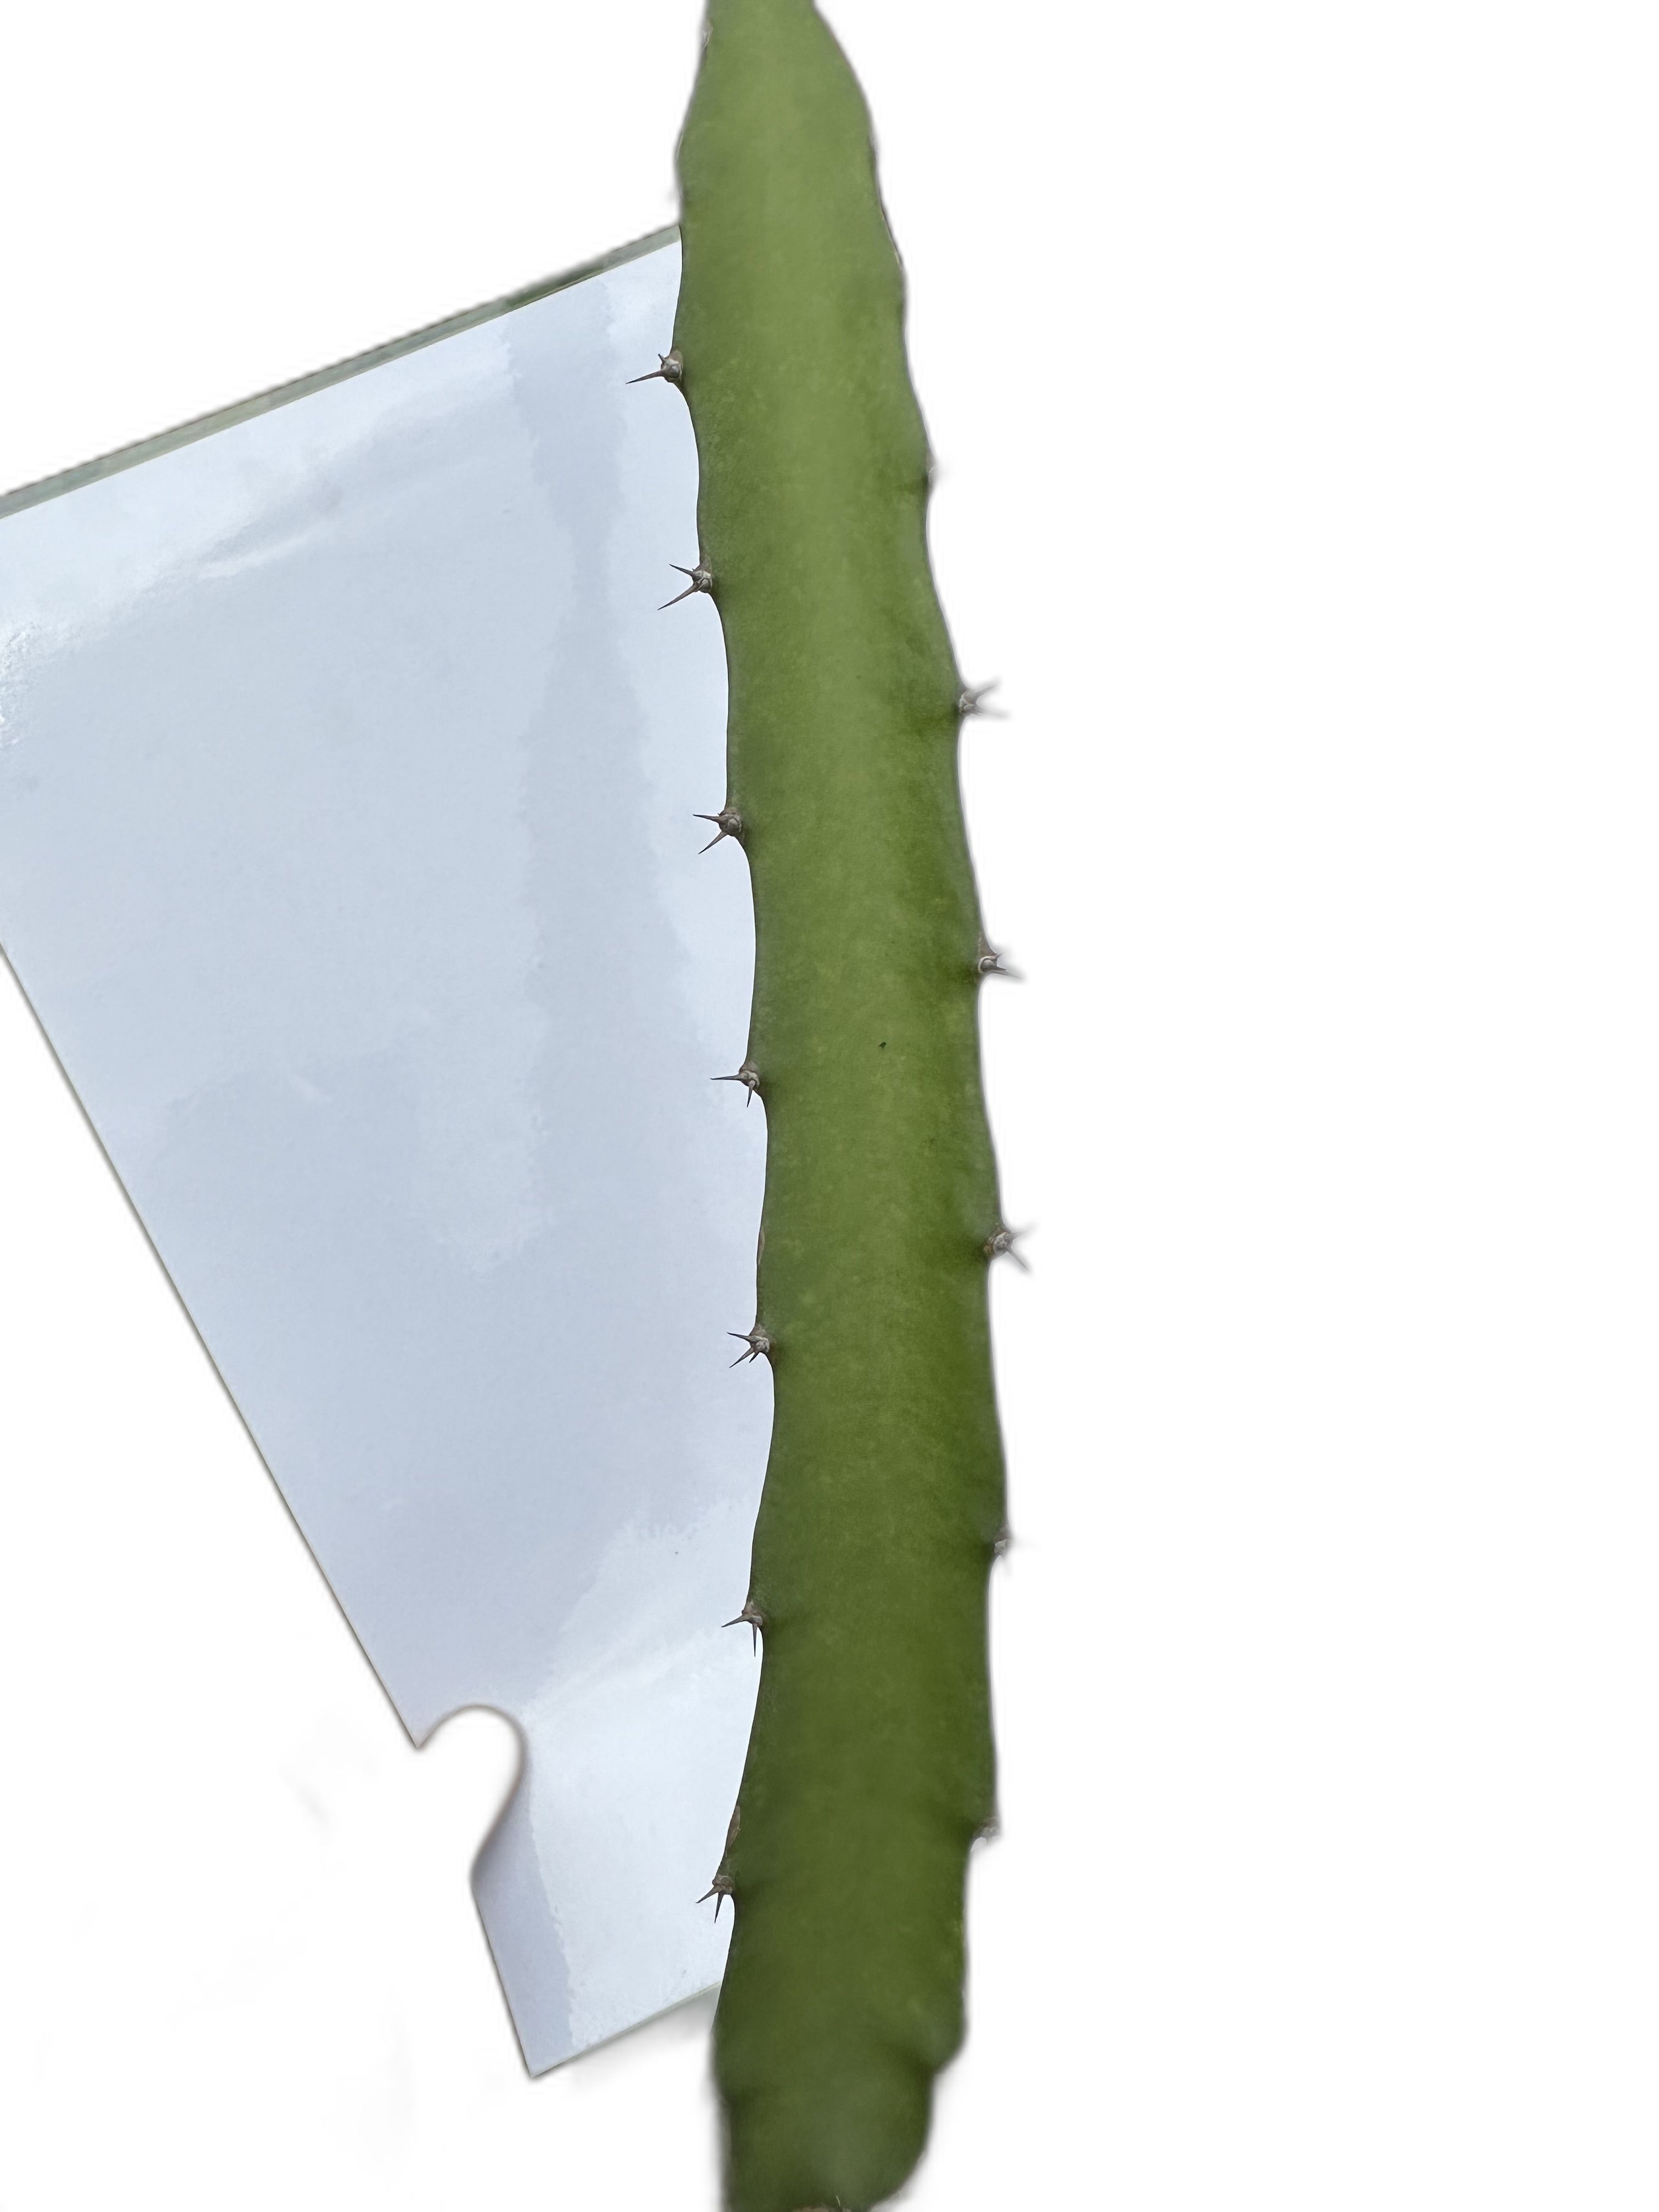
Label: Good leaf